Jonny Venters

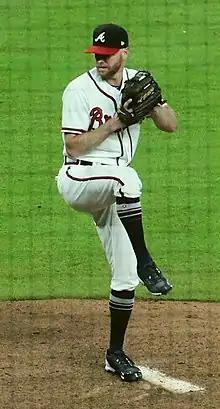
Venters with the Atlanta Braves in 2018

Jonathan William Venters (born March 20, 1985) is an American former professional baseball relief pitcher. He played in Major League Baseball (MLB) for the Atlanta Braves, Tampa Bay Rays and Washington Nationals.